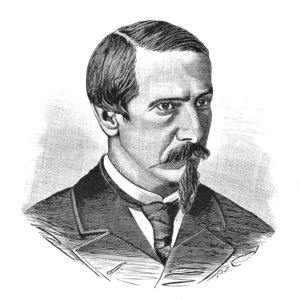
Portrait de Julio Arboleda paru dans le périodique colombien ""Papel Periódico Ilustrado"" (1881-1887)"
Julio Arboleda Pombo, né le 9 juin 1817 et mort le 13 novembre 1862, esclavagiste, il est un avocat, orateur, poète, militaire, journaliste, homme d'État centraliste et conservateur, diplomate, parlementaire, membre d'académie, et dramaturge colombie. Il fut président de la Confédération grenadine en 1861 pendant la guerre civile. Il fut élu par les conservateurs, suite à la fuite de son prédécesseur Mariano Ospina Rodríguez, alors que le gouverneur de Cauca, fédéraliste et libéral, Tomás Cipriano de Mosquera menaçait la ville de Bogota.